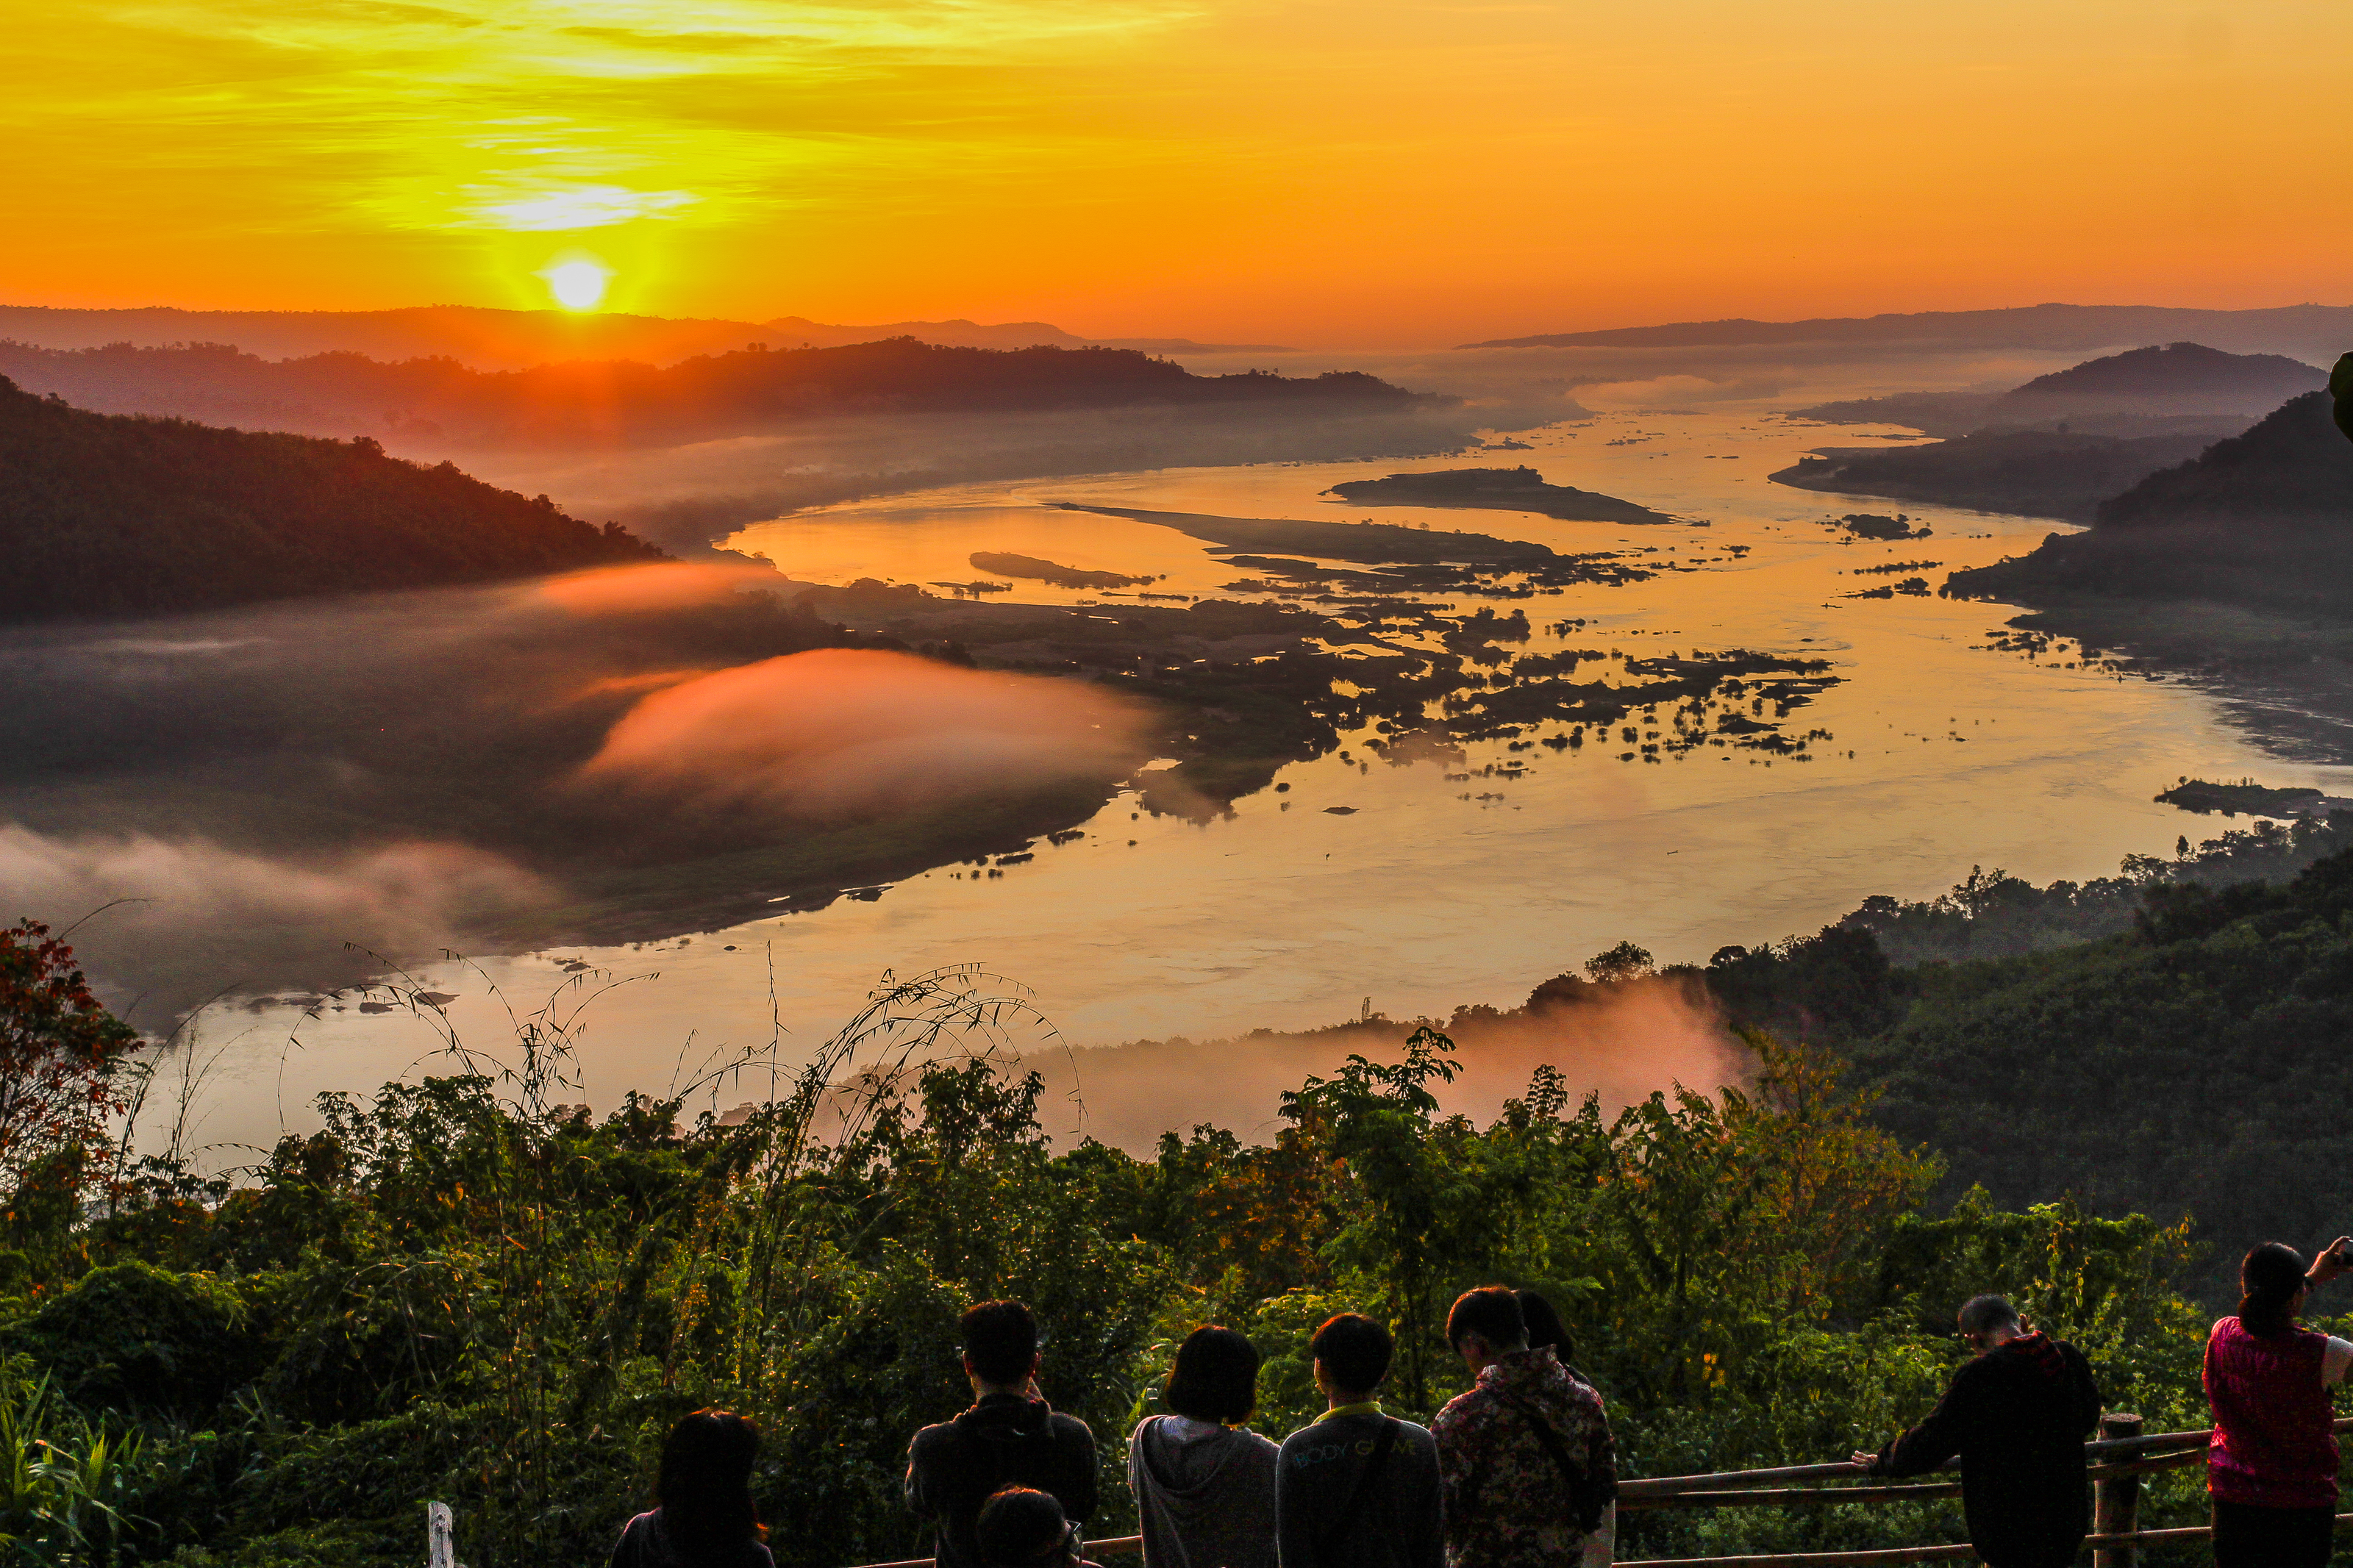
yellow, tourism, sun, life, beautiful, mountain, view, thailand, golden, vacation, park, sky, green, natural, nature, asia, asian, laos, water, morning, outdoor, tropical, sunlight, mekong, background, culture, river, travel, landscape, southeast, sunrise, sunset, afterglow, atmospheric phenomenon, horizon, cloud, evening, hill, hill station, tree, dusk, photography, dawn, sea, national park, lake, mountain range, reflection, reservoir, coast, plain, grassland, world, ocean, valley, terrain, bay